Javier Pinola

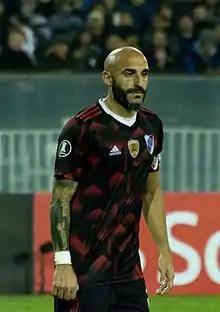
Pinola with River Plate in 2019

Javier Horacio Pinola (born 24 February 1983) is an Argentine professional football coach and a former player who played as a left-back. He is an assistant coach with German club 1. FC Nürnberg. He started his career with Chacarita Juniors in 2000, but spent most of his professional career with Nürnberg, appearing in 286 competitive games and winning the 2007 German Cup.